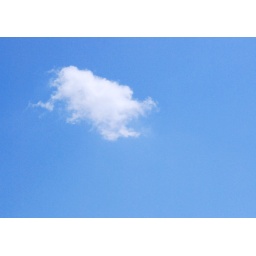
A single cloud in blue sky (taken in Bulgaria).